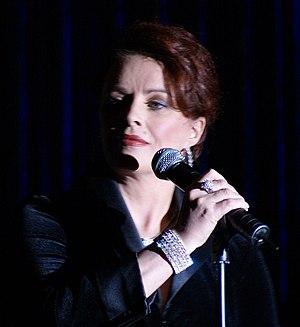
Le Grammy Award du meilleur nouvel artiste est un prix décerné depuis 1959 par la National Academy of Recording Arts and Sciences. Ce prix fait partie des quatre récompenses de la cérémonie des Grammy Awards à ne pas être restreintes à un genre musical donné, avec l'album de l'année, la chanson de l'année et l'enregistrement de l'année.